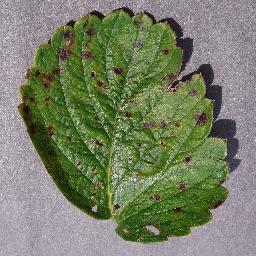
Label: Strawberry___Leaf_scorch